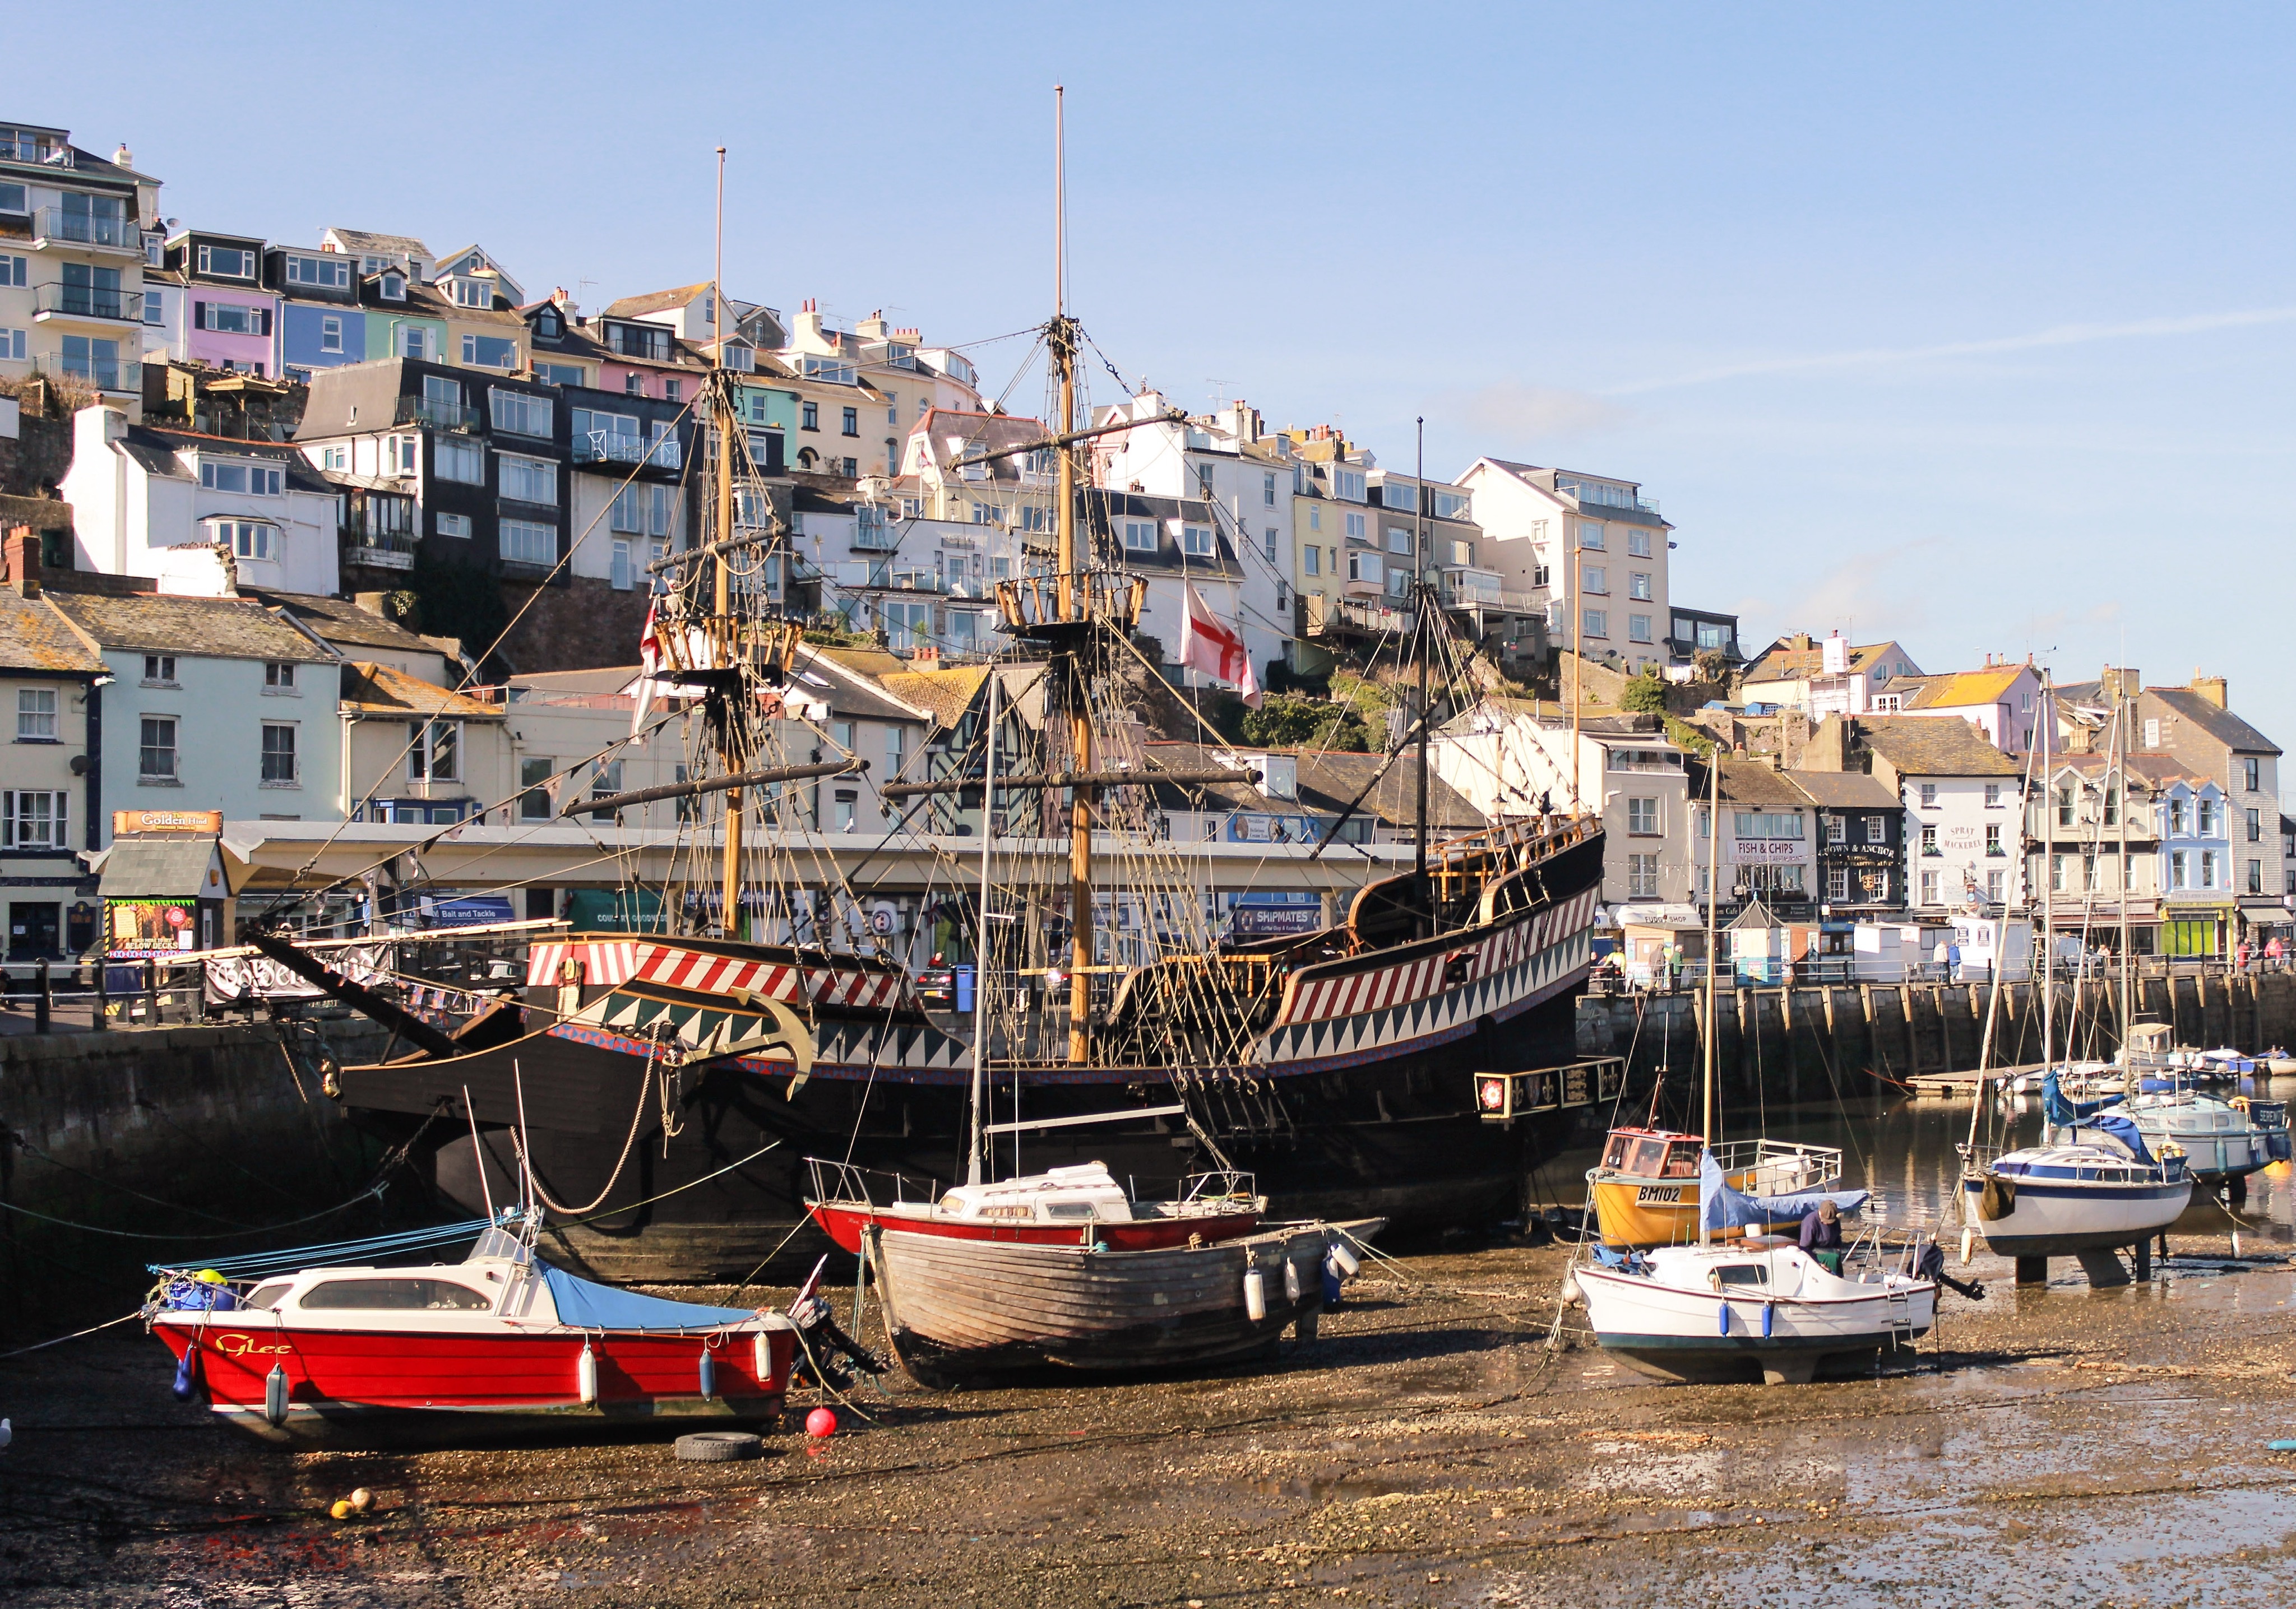
sea, coast, dock, boat, town, canal, cityscape, vehicle, harbor, marina, port, waterway, infrastructure, watercraft, fishing vessel